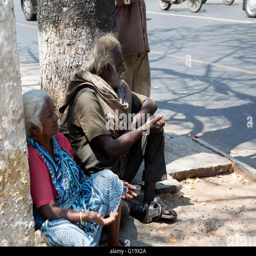
husband and wife begging on a street